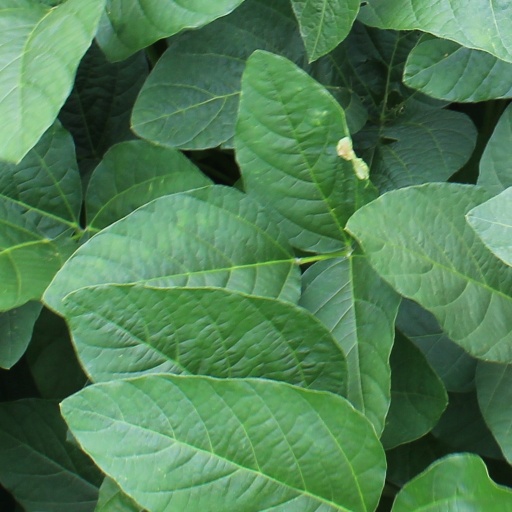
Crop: soybean